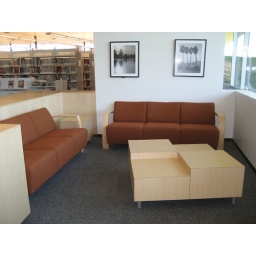
seating near window view of lake